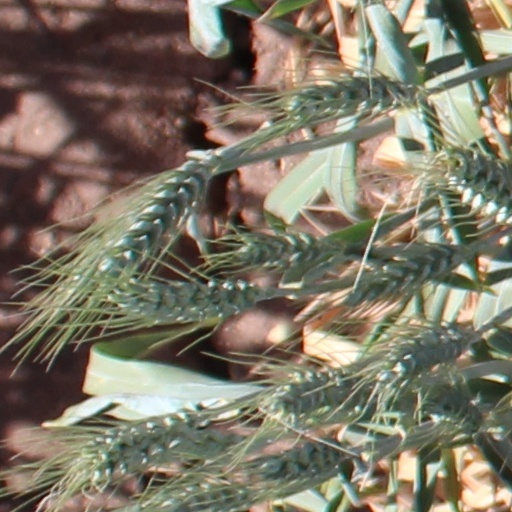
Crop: wheat